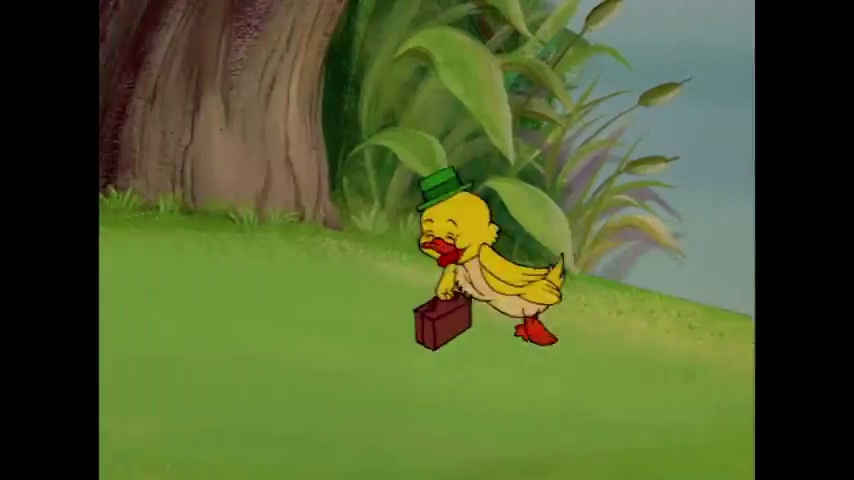
Portrait style: Cartoon Portrait